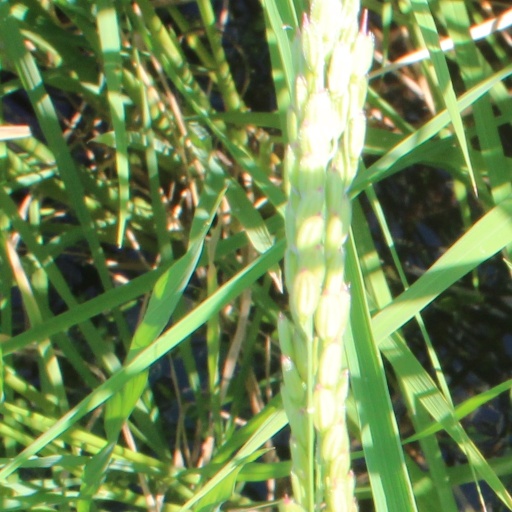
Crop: rice